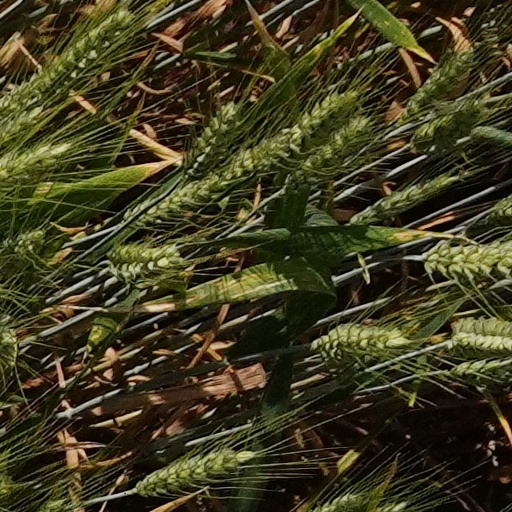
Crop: wheat